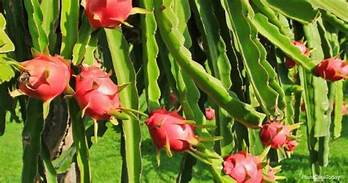
Label: Dragonfruit